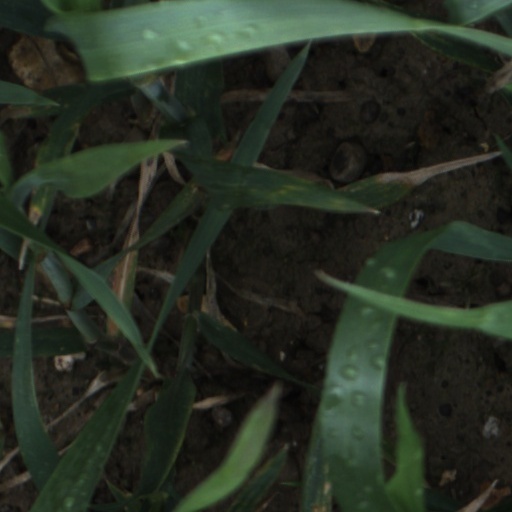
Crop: wheat